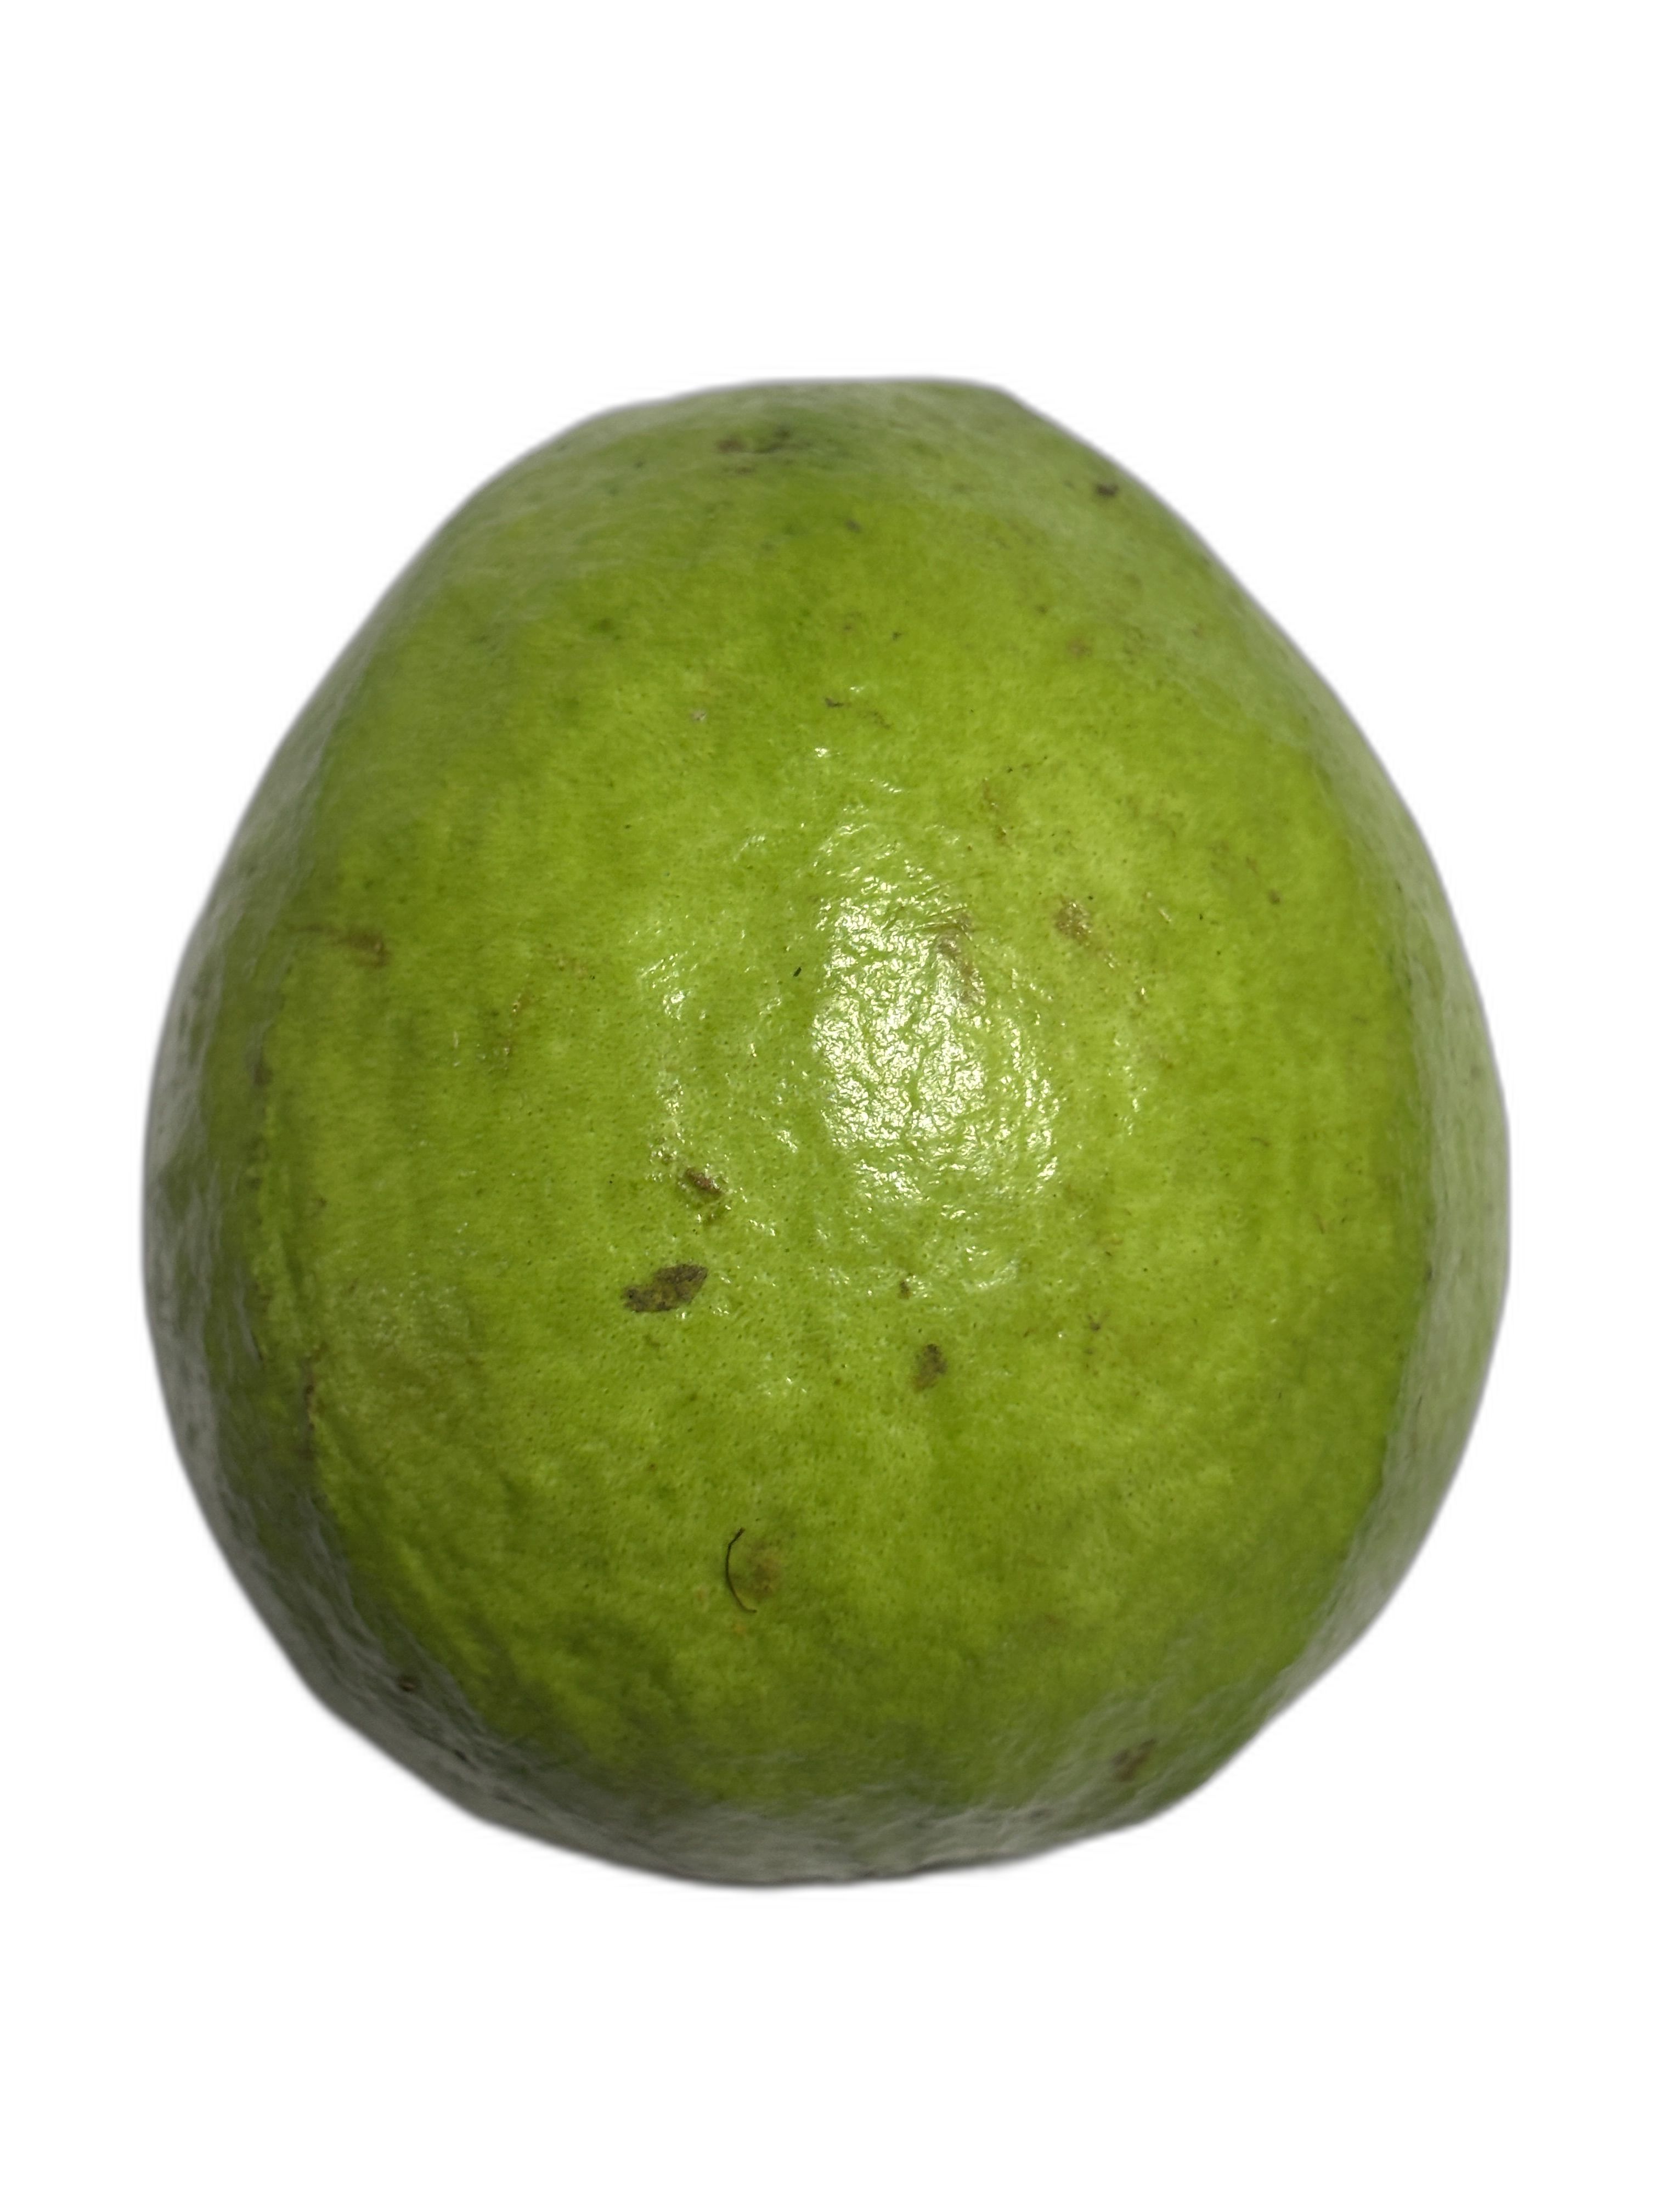
Plant part: fruit
Disease: Healthy